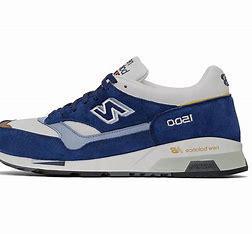
Brand: New
Model: Balance 1500